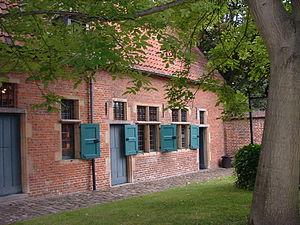
Le Béguinage d’Anderlecht se trouve à proximité de la Collégiale Saints-Pierre-et-Guidon d’Anderlecht, à Bruxelles. Fondé en 1252, et jamais très important, il fut supprimé à la Révolution française.
Le terme de béguinage peut désigner soit une communauté autonome de religieuses, en particulier en Europe du Nord, soit un ensemble de bâtiments intégrés, généralement construits autour d'une cour arborée, hébergeant une telle communauté, et comprenant non seulement les installations domestiques et monastiques, mais aussi des ateliers utilisés par la communauté, et une infirmerie.